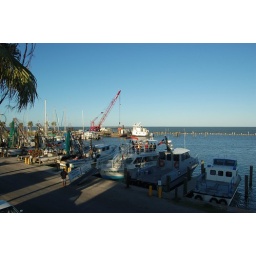
Taken from the best seat in the house in Charlotte Plumber's Restaurant, Fulton, Texas.  Fulton is right next to Rockport.